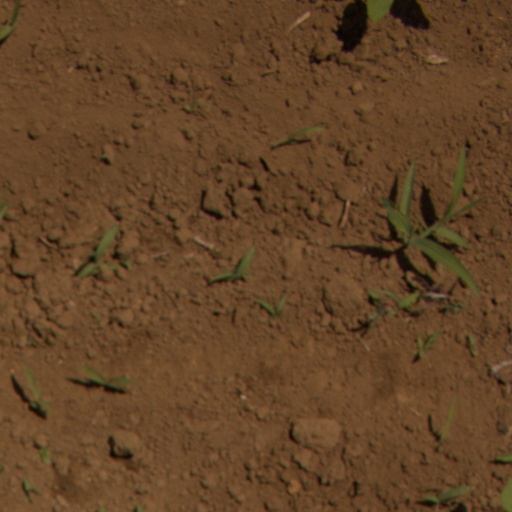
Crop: Jerusalem artichoke